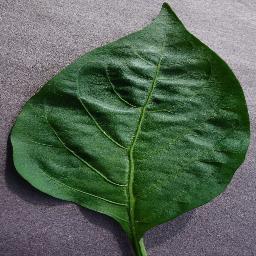
Label: Pepper,_bell___healthy